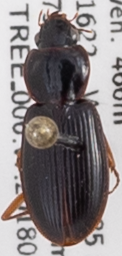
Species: Synuchus impunctatus
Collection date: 2018-07-17
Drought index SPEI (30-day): -0.654
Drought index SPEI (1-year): -0.272
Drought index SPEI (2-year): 1.45